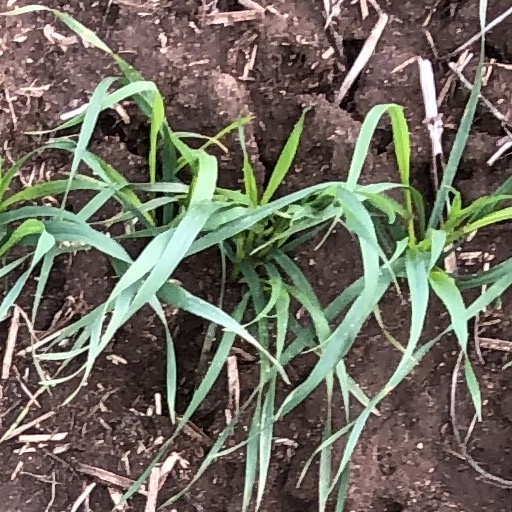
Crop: wheat